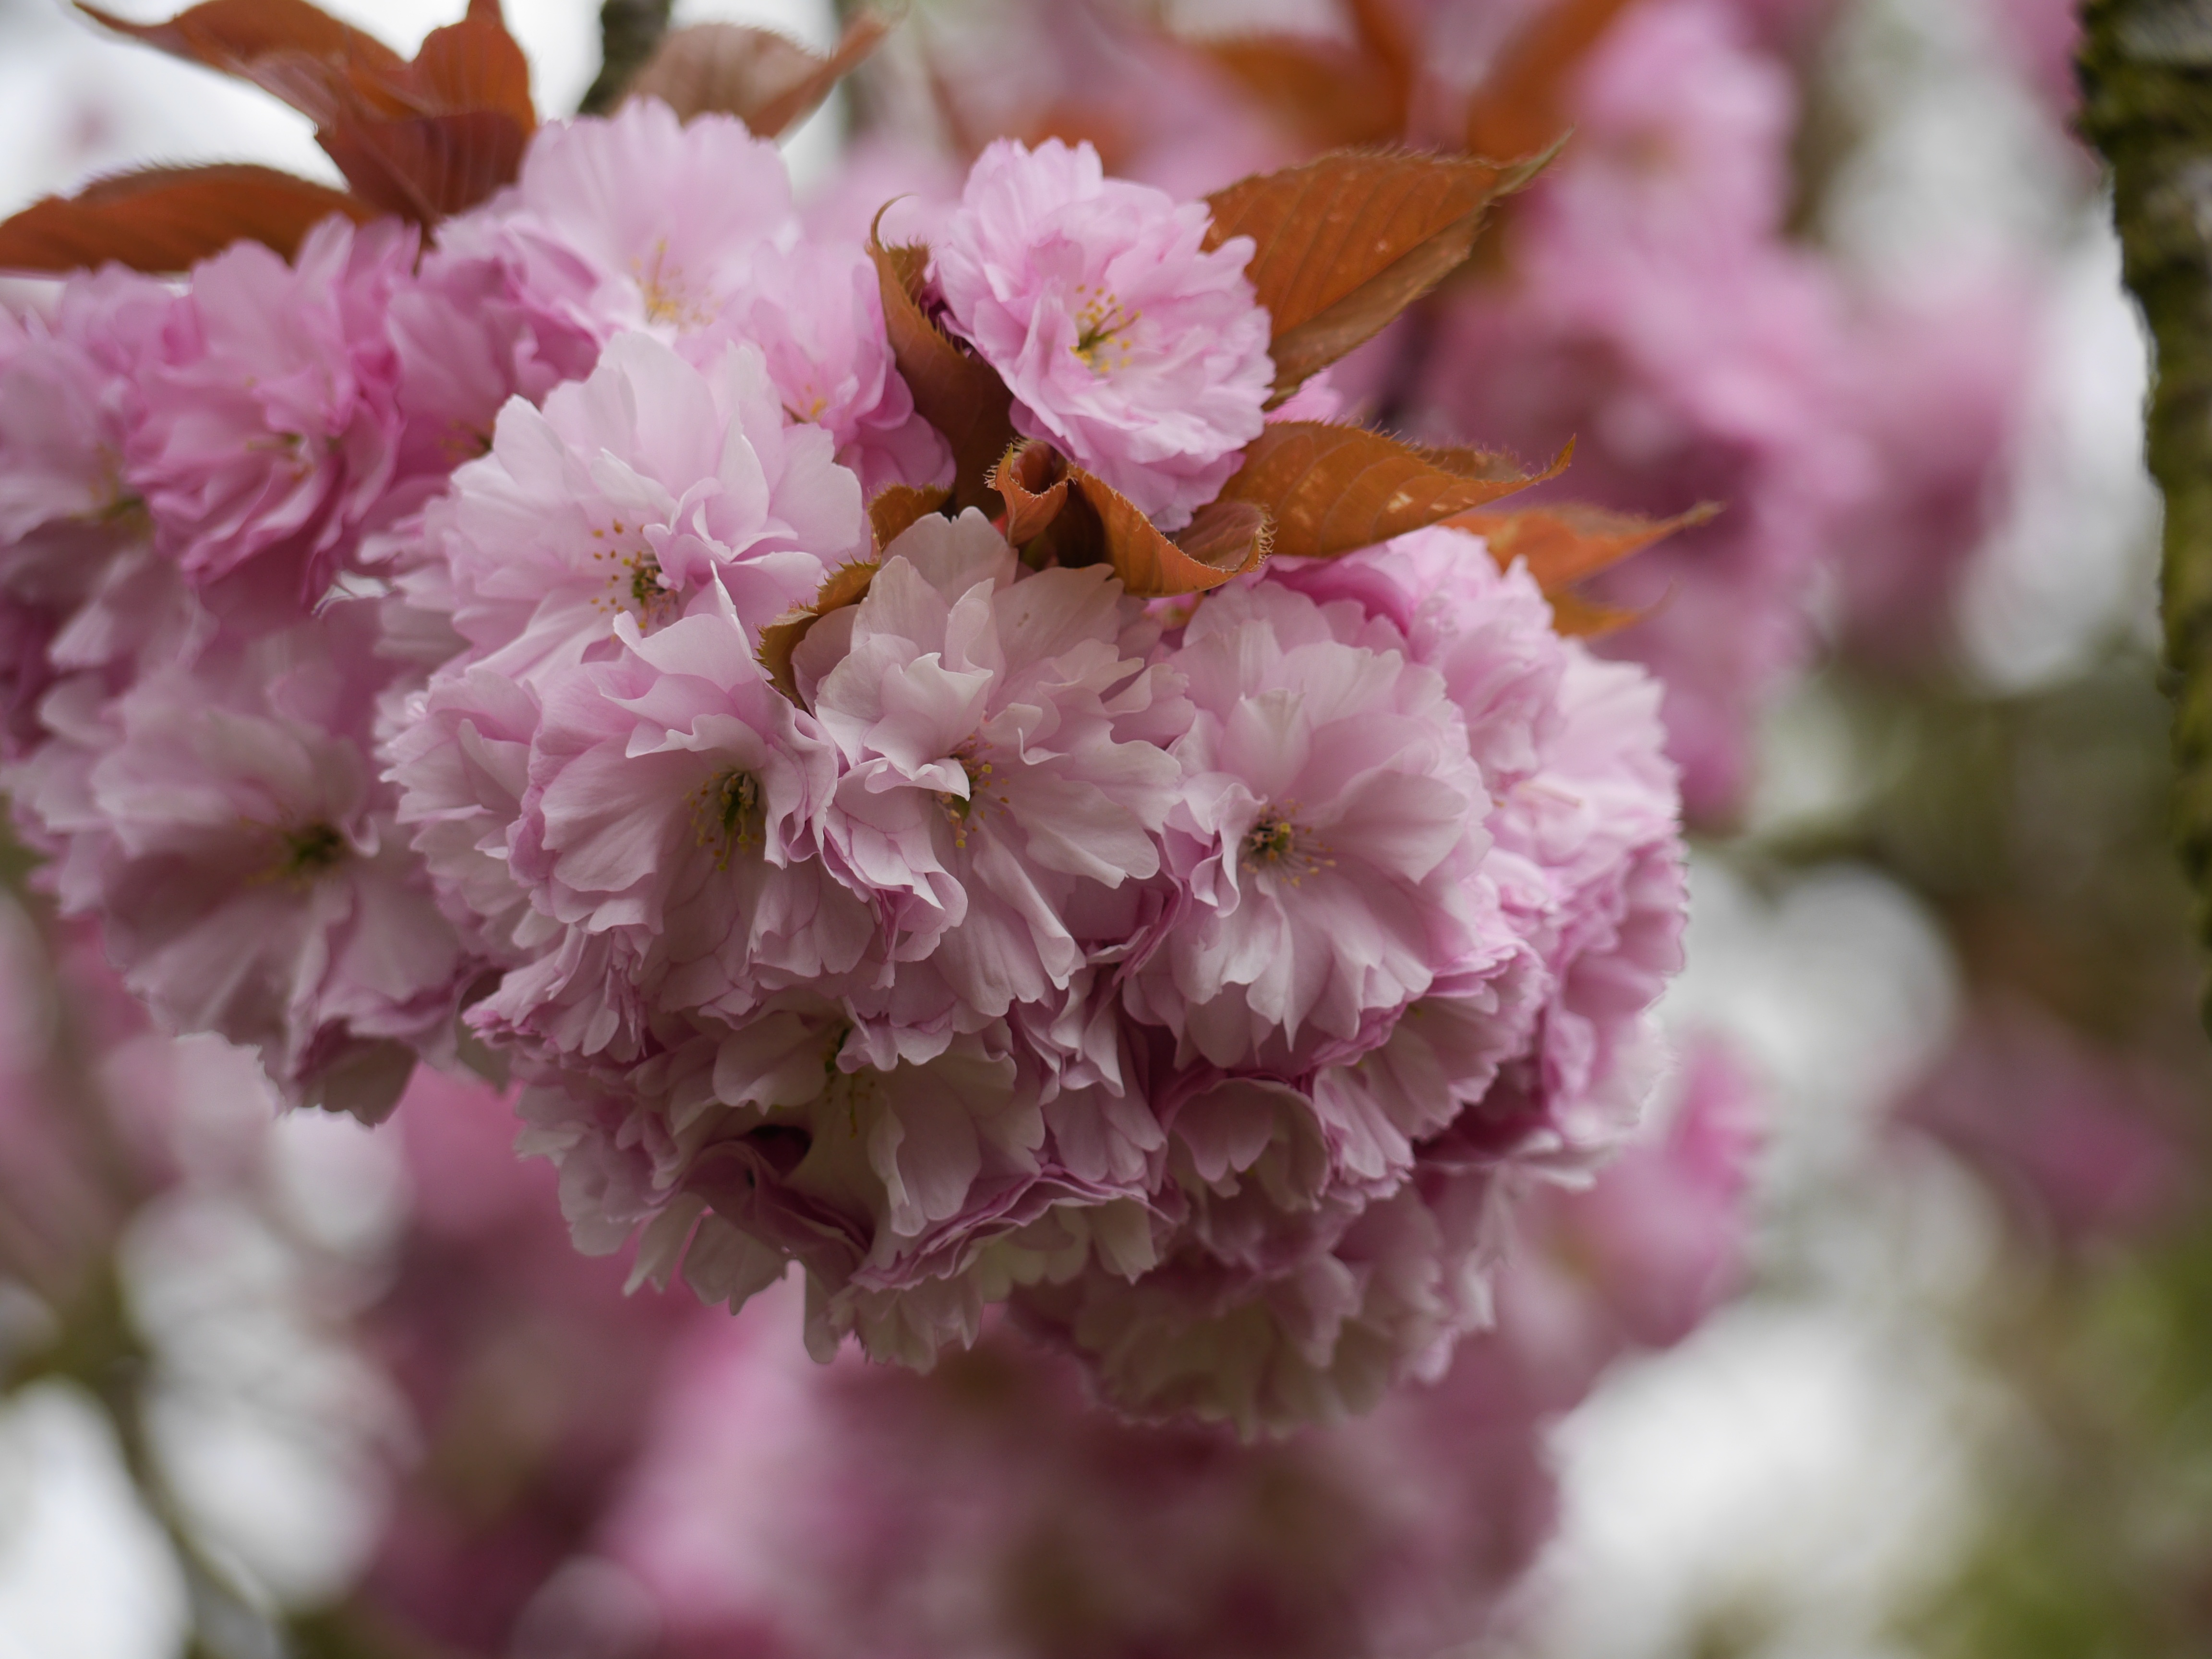
tree, nature, branch, blossom, plant, flower, petal, bloom, spring, produce, natural, park, blooming, garden, pink, flora, season, cherry blossom, japanese, april, flowering, cherry, macro photography, flowering plant, rose family, land plant